Jungfrau Railway

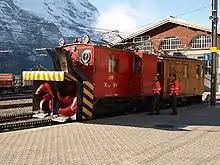
Snowblower at Kleine Scheidegg railway station

The Jungfrau Railway is electrified and one of only four lines in the world with three-phase electric power. The line runs using a 3-phase alternating current (AC) system which requires the trains to collect power from twin overhead wires using two pantographs (the third phase is earthed to the track).